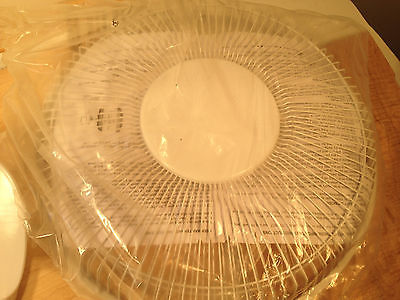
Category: fan